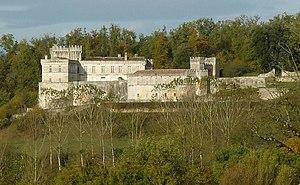
château de la Tranchade dominant la vallée de l'Anguienne, entre Dirac et Garat, Charente, France
Le château de la Tranchade à Garat domine la vallée de l'Anguienne sur un piton rocheux, emplacement stratégique pour protéger l'accès sud-est d'Angoulême.
Cet article contient une liste non exhaustive des châteaux du département de la Charente, correspondant à l'ancienne province de l'Angoumois, avec parties de Saintonge à l'ouest, Périgord au sud-est, Limousin à l'est et Poitou au nord.
Garat est une commune du sud-ouest de la France, située dans le département de la Charente.